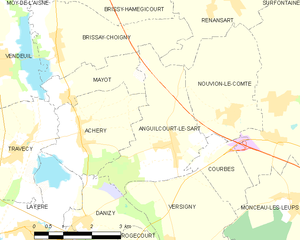
Carte des communes françaises: Anguilcourt-le-Sart